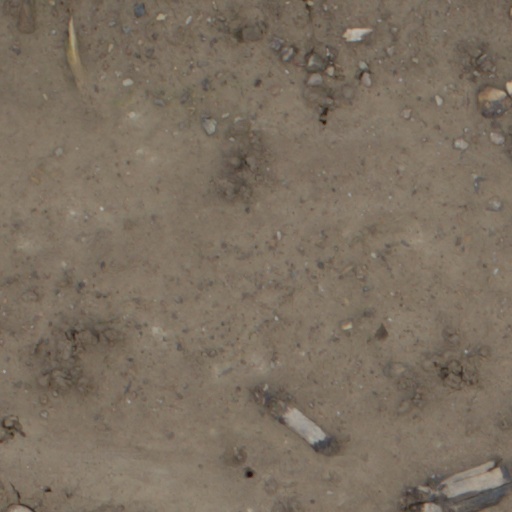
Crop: wheat